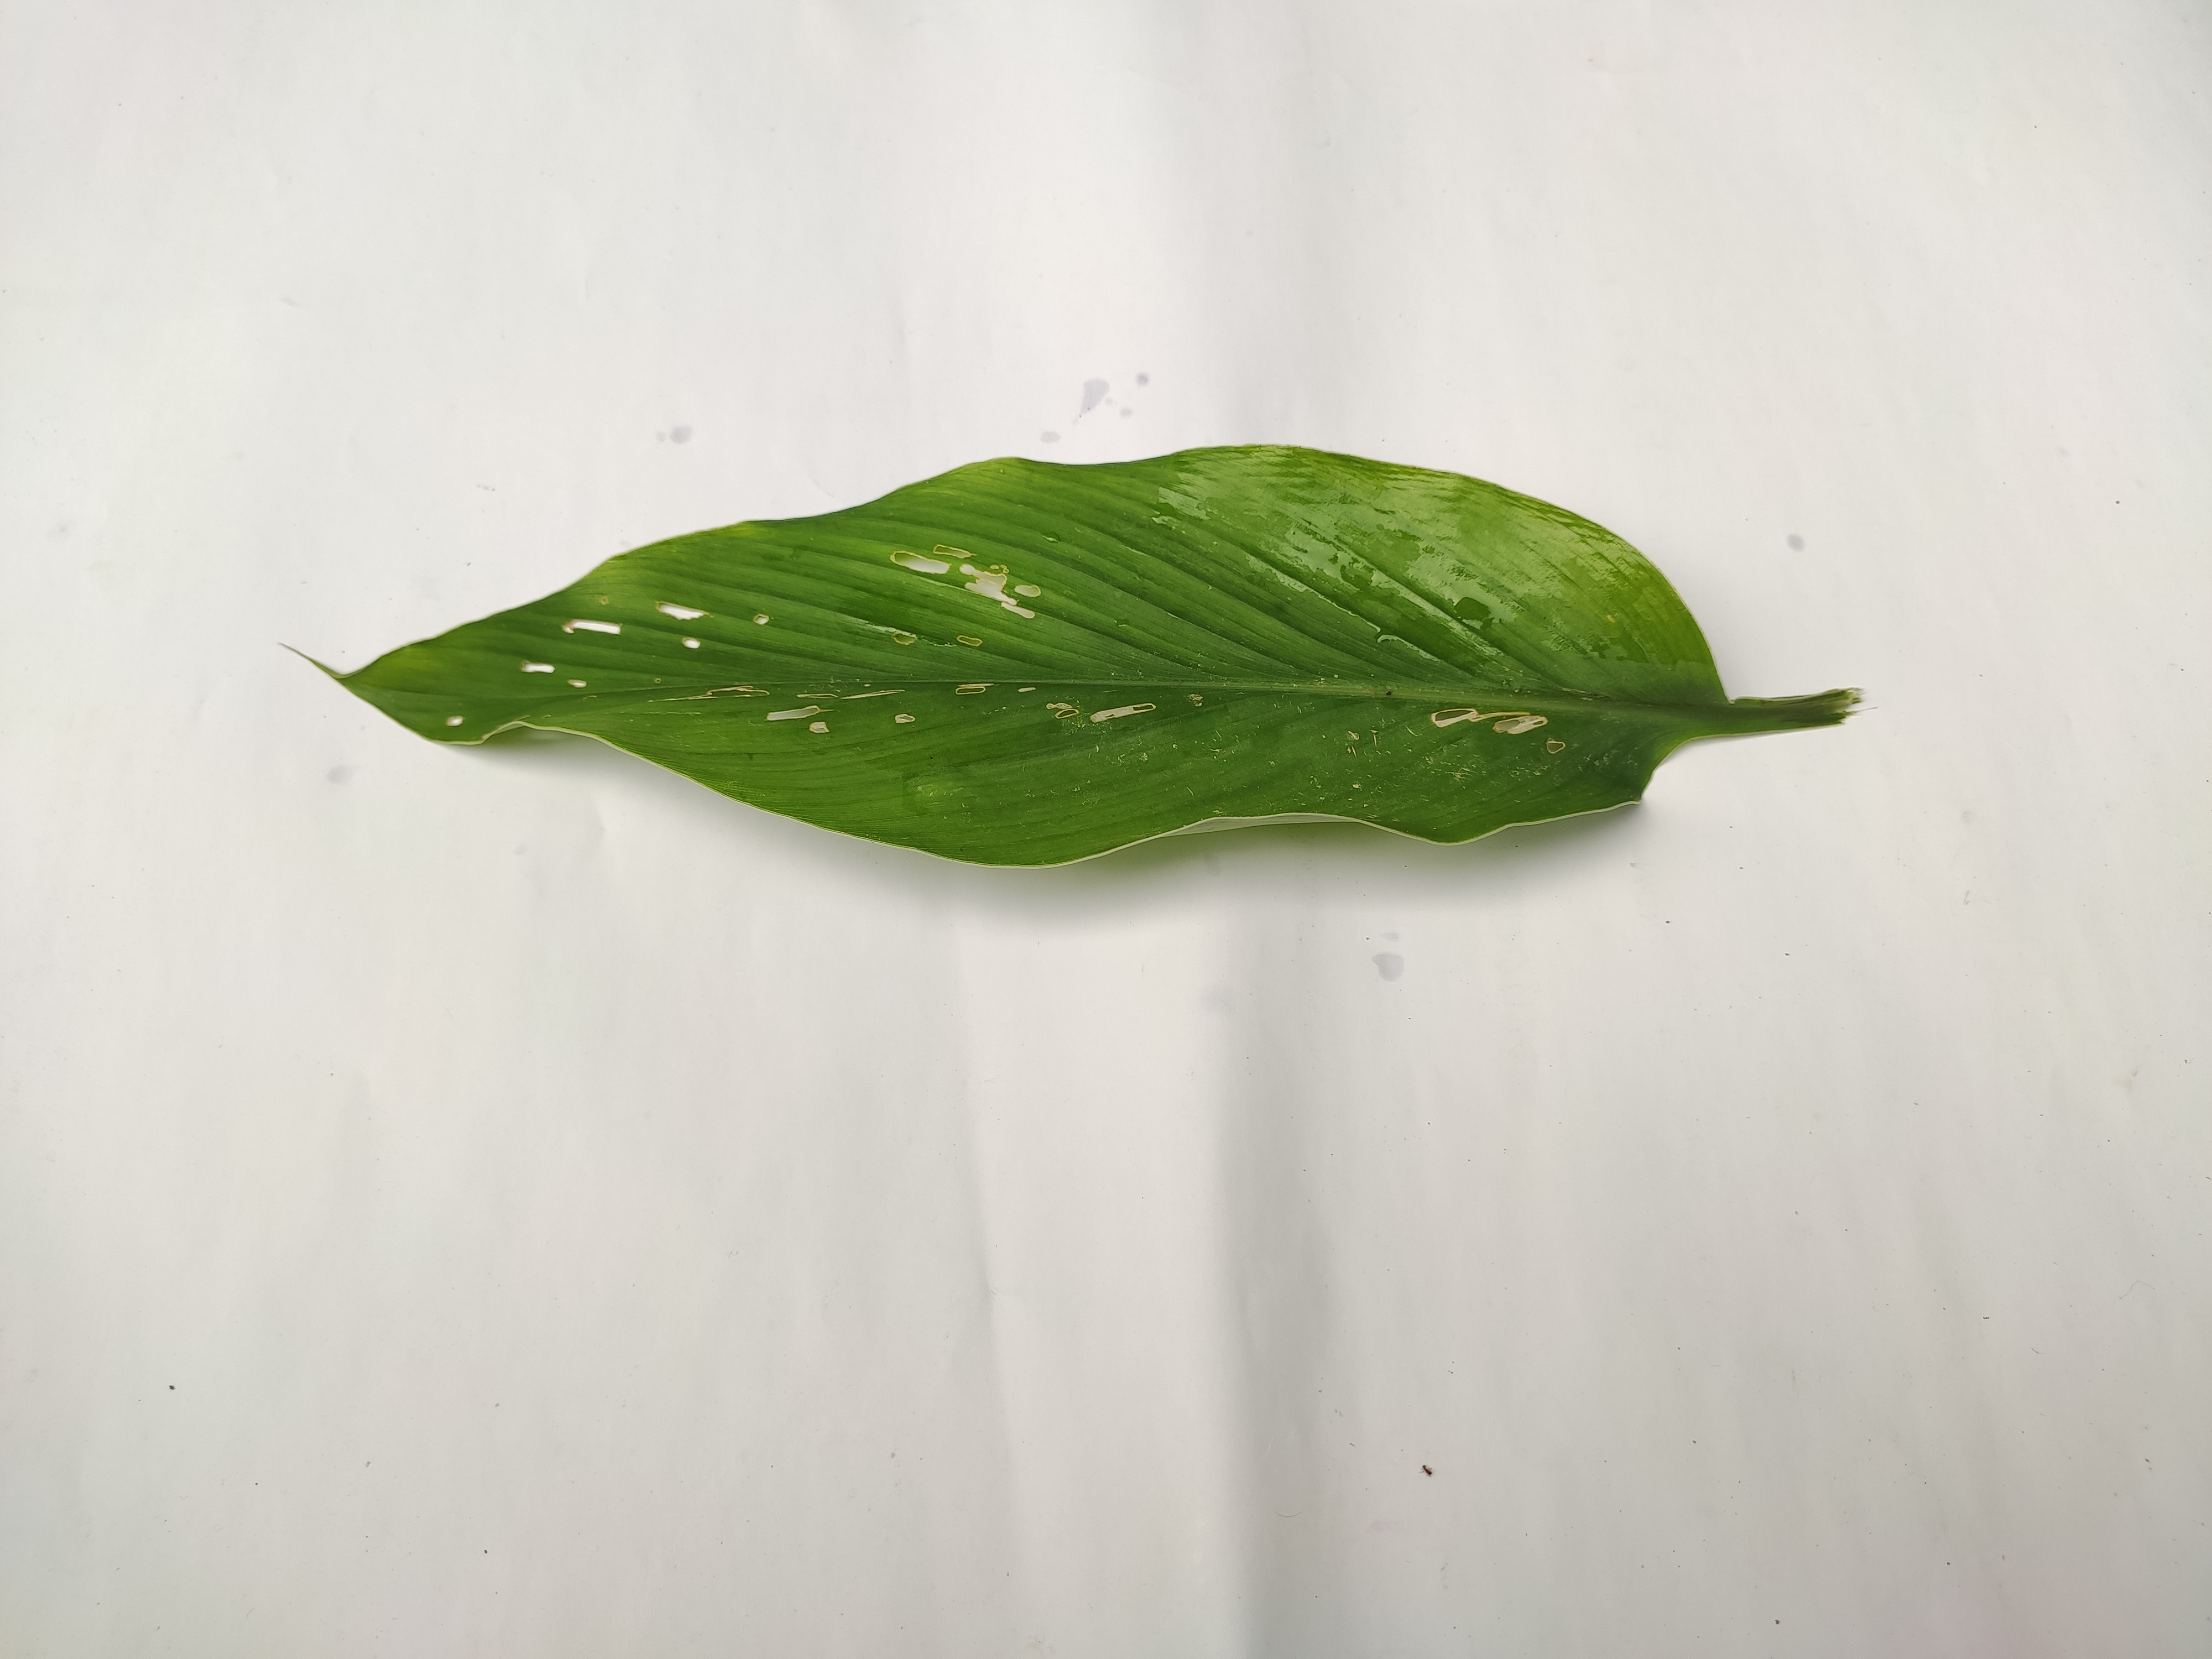
Label: Aphids_Disease